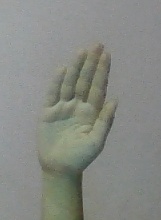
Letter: seen